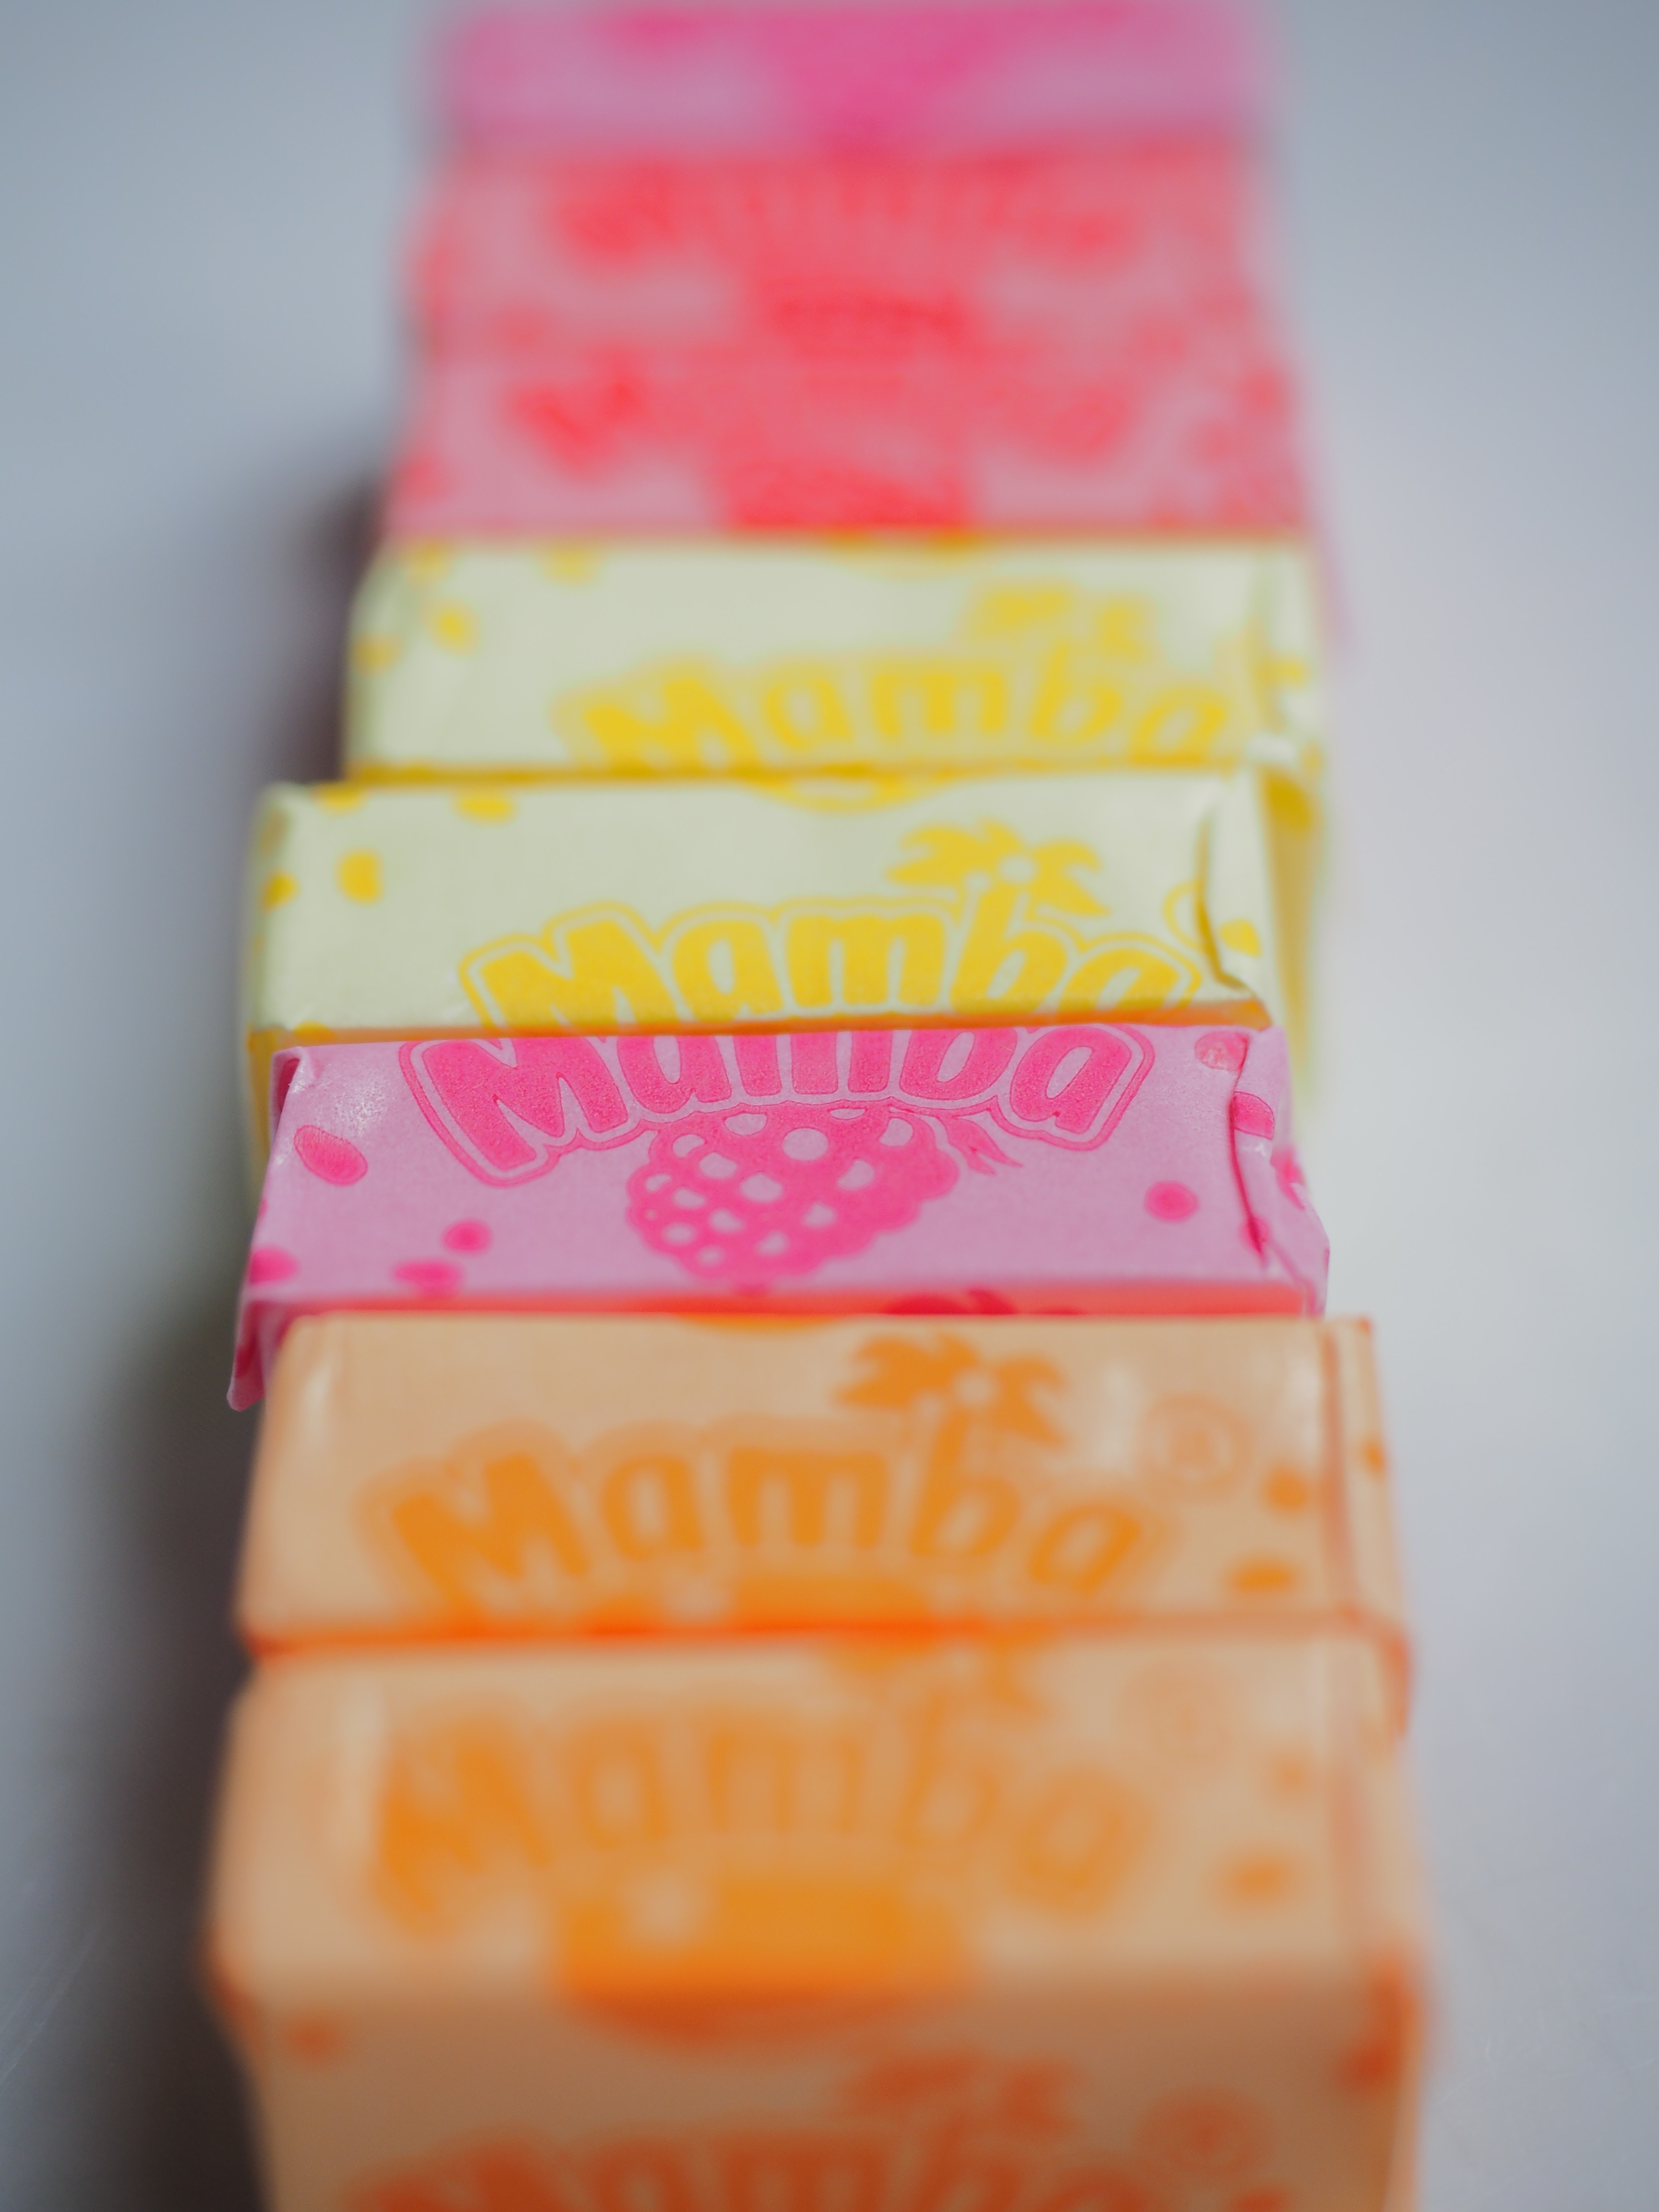
sweet, food, color, colorful, calories, sugar, sweetness, confectionery, flavor, nibble, unhealthy, suck, mamba, chewy candy, hardly leaving, snack food, storck, august storck